Michael Meszaros

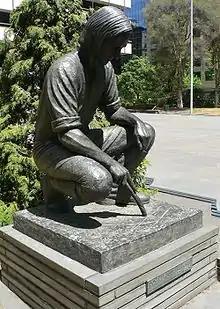
Statue of John Pascoe Fawkner

In the 1960s, he studied architecture at the University of Melbourne and graduated in 1968. He then spent a year in Rome on a Winston Churchill Memorial Trust Australia scholarship, studying metal sculpture and medal art at the Scuola dell’arte della medaglia. His thesis was the design of the series "Twelve Signs of the Zodiac," which he completed upon his return to Melbourne. The twelve medals were sold to collectors and donated to the Melbourne Museum in 2011 by Jennifer M. Shaw.